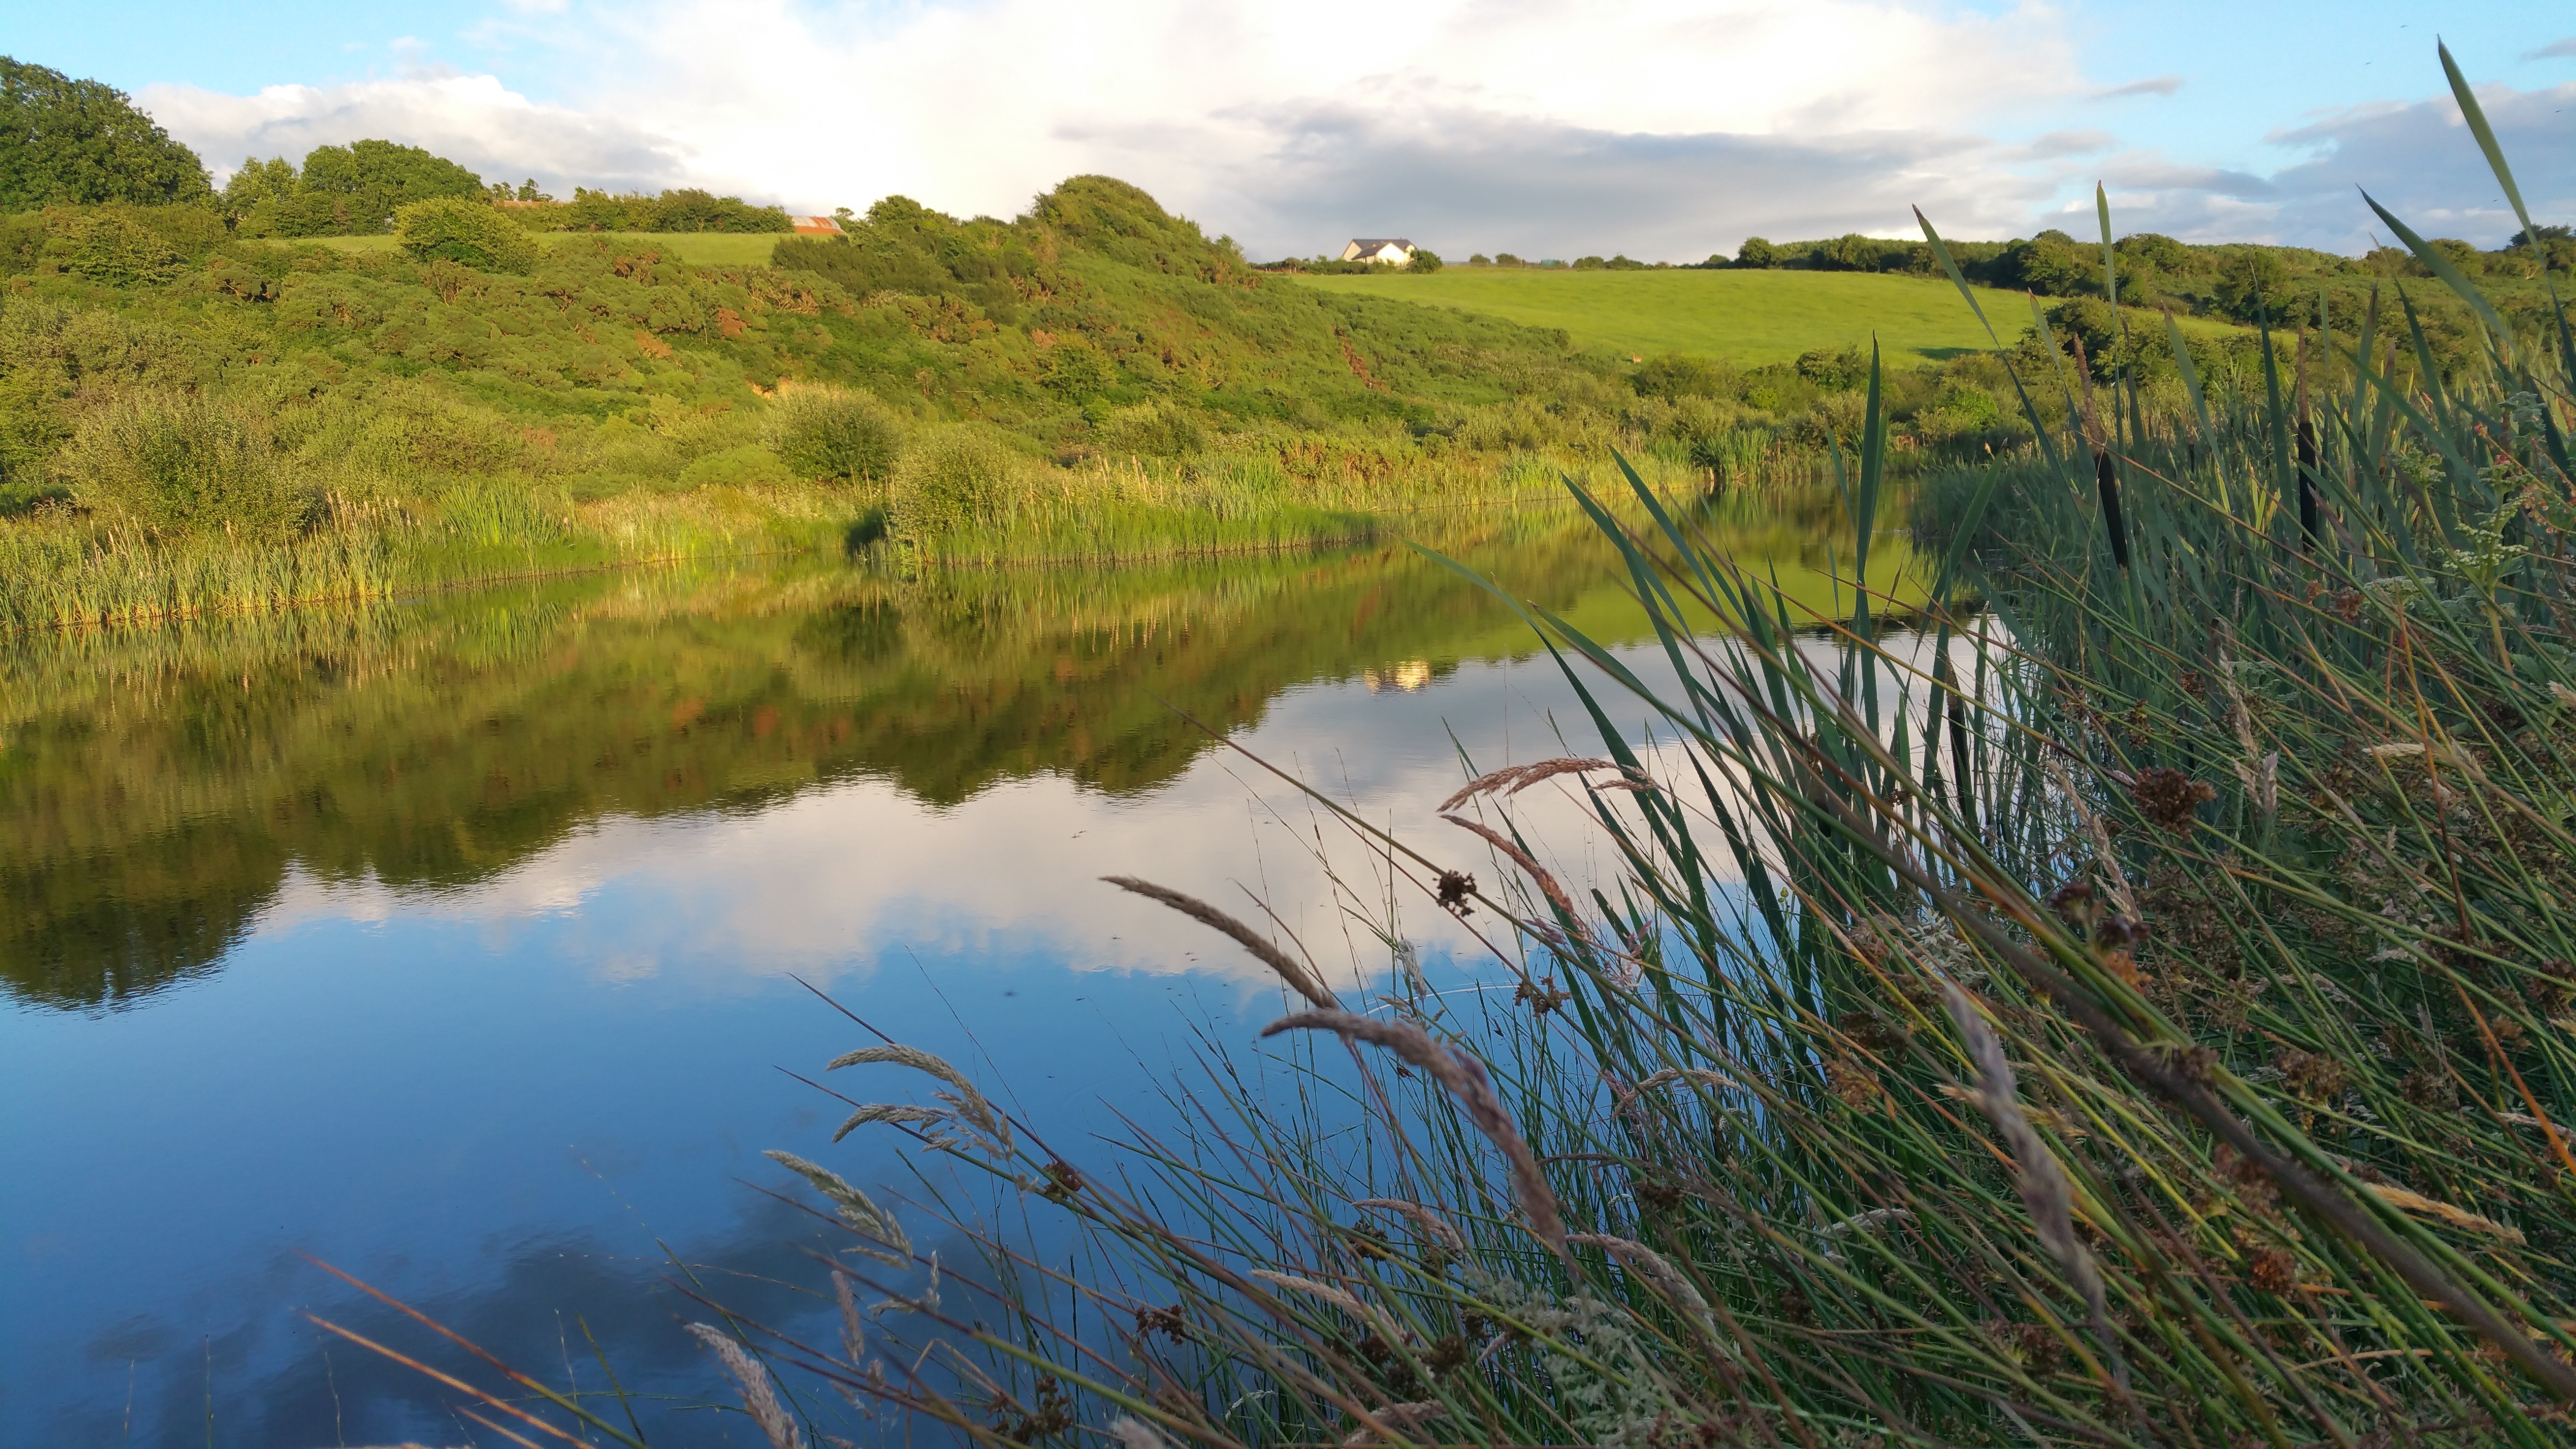
landscape, nature, grass, marsh, wilderness, meadow, prairie, lake, pond, wildlife, reflection, natural, park, reservoir, waterway, outdoors, grassland, wetland, bog, floodplain, habitat, loch, ecosystem, nature reserve, natural environment, grass family